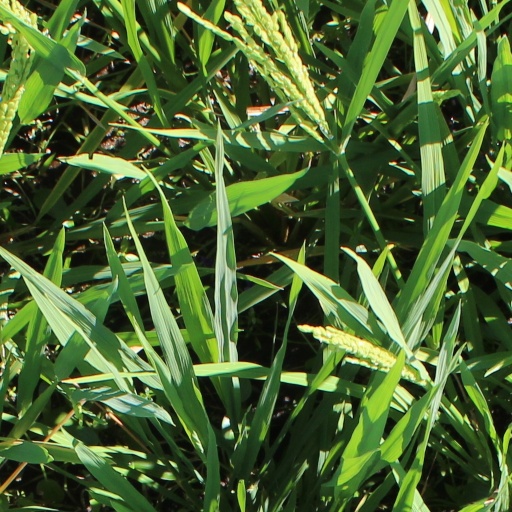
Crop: rice